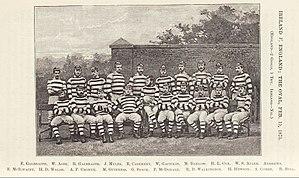
Le rugby à XV est un sport populaire qui fait partie de la culture nationale de l'Irlande même si ce sport est en concurrence avec les sports gaéliques et le football.
l'histoire du rugby à XV commence au XIXᵉ siècle, étant codifié pour la première fois le 7 septembre 1846 à Rugby. Un premier schisme en 1863 sépare football et rugby. En 1895, après des désaccords sur la compensation des heures de travail perdue, une d'une sécession se produit pour créer le rugby à XIII, ou rugby league.
L'équipe d'Irlande de rugby à XV, surnommée le XV du Trèfle, rassemble les meilleurs joueurs professionnels de l'Irlande ainsi que de l'Irlande du Nord dans les compétitions internationales majeures de rugby à XV, la Coupe du monde de rugby à XV et le Tournoi des Six Nations.